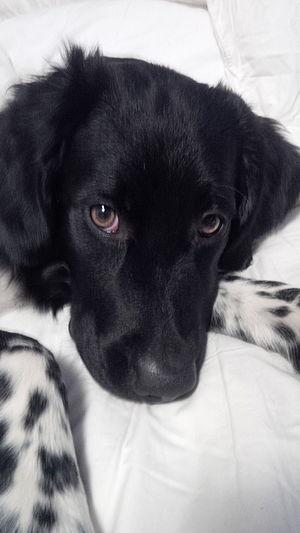
Le chien d'arrêt frison ou stabyhoun est une race de chien d'arrêt originaire des Pays-Bas appartenant au 7ᵉ groupe de la Fédération cynologique internationale. C'est un épagneul de taille moyenne, au long poil lisse de couleur marron, noire ou orange marqué de blanc. Il ressemble au chien de perdrix de Drente.